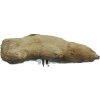
Label: ginger